Izu–Bonin–Mariana arc

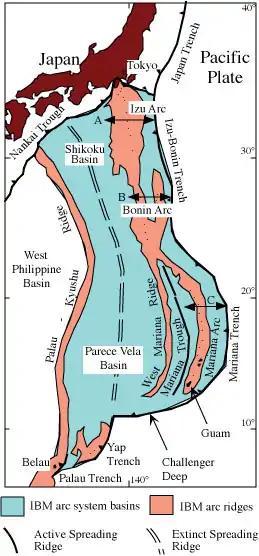

The Izu–Bonin–Mariana (IBM) arc system is a tectonic plate convergent boundary in Micronesia. The IBM arc system extends over 2800 km south from Tokyo, Japan, to beyond Guam, and includes the Izu Islands, the Bonin Islands, and the Mariana Islands; much more of the IBM arc system is submerged below sealevel. The IBM arc system lies along the eastern margin of the Philippine Sea plate in the Western Pacific Ocean. It is the site of the deepest gash in Earth's solid surface, the Challenger Deep in the Mariana Trench.